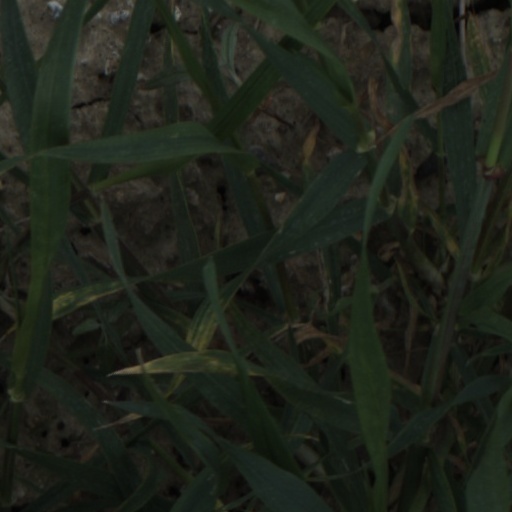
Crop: wheat